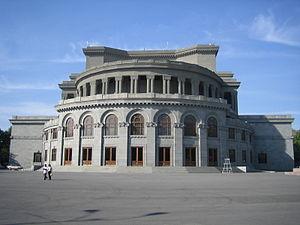
La liste ci-après présente les salles d'opéra dans le monde, qu'il s'agisse d'édifices dédiés
L'Opéra d'Erevan est la principale salle de spectacle de la capitale arménienne.
La ville d'Erevan étant faite d'une multitude de jardins, parcs, statues, bâtiments et autres monuments, il est difficile de dresser une liste exhaustive et pertinente de ceux-ci. Cet article ne présente que les principaux monuments de la capitale arménienne.